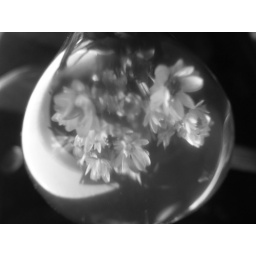
This is from the same minibus as the chicken bone gauge. Flowers frozen in plastic as a gear shifter.